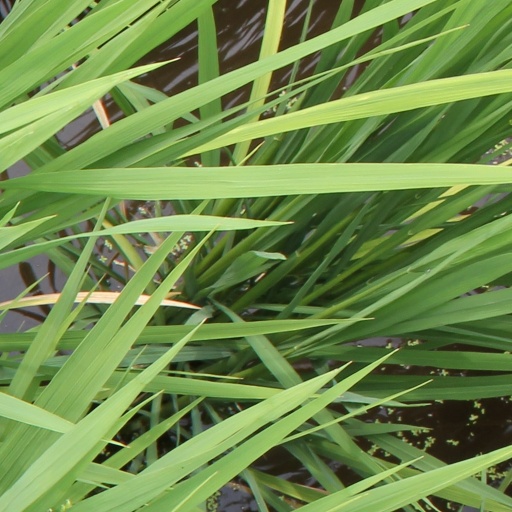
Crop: rice